Kisaragi Sho

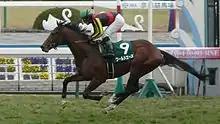
World Ace wins the 2012 Kisaragi Sho

The Kisaragi Sho (Japanese きさらぎ賞) is a Japanese Grade 3 horse race for three-year-old Thoroughbreds run in February over a distance of 1800 metres at Kyoto Racecourse. The race is also known as the NHK Sho.